Stone Street (Manhattan)

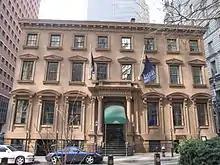
1 Hanover Square, a landmarked brownstone house at the eastern end of Stone Street

Archeologists started excavating the vacant Lehman site, the Stadt Huys Block, in 1979 after development resumed on the site. The following year, the site's owner Galbreath-Ruffin started developing the 30-story tower at 85 Broad Street. To make way for the skyscraper, the block of Stone Street from Broad Street to Coenties Alley was closed in 1980 and subsequently removed. Following pressure from the New York City Landmarks Preservation Commission (LPC) and New York City Planning Commission (CPC), the building's footprint was relocated to preserve Stone Street's path. That structure was completed in 1983. Some structures were also demolished or reduced in size during this time.